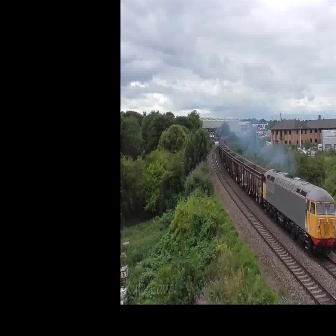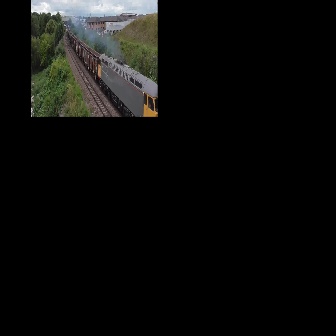
  Please identify the target specified by the bounding box [218,137,335,255] in the first image and locate it in the second image. Return the coordinates in [x_min,y_min,x_max,y_max] format.
Answer: [67,26,157,116]